Janakeeya Bhakshana Sala

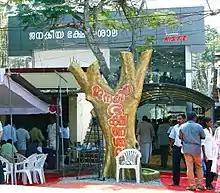
Janakeeya Bhakshana sala, Alappuzha

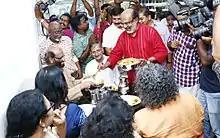
T M Thomas Isaac inaugurating People's food court

Janakeeya Bhakshana Sala is a free of cost food court run by the 'Snehajalakam' pain and palliative care unit of CPI(M) at Pathirappally in Alappuzha, Kerala. Janakeeya Bhakshana Sala literally means the people's food court and it has no cash counter. People can have food free of cost, three times a day from there. If they wish to pay for the food they had, they can put an estimated cost in a donation box placed there. The Janakeeya Bhakshana Sala is working in a two storied building on the National Highway 66 between Alappuzha and Cherthala. It was opened to the public on 3 March 2018 by Dr. T.M. Thomas Isaac, the Finance Minister of Kerala.